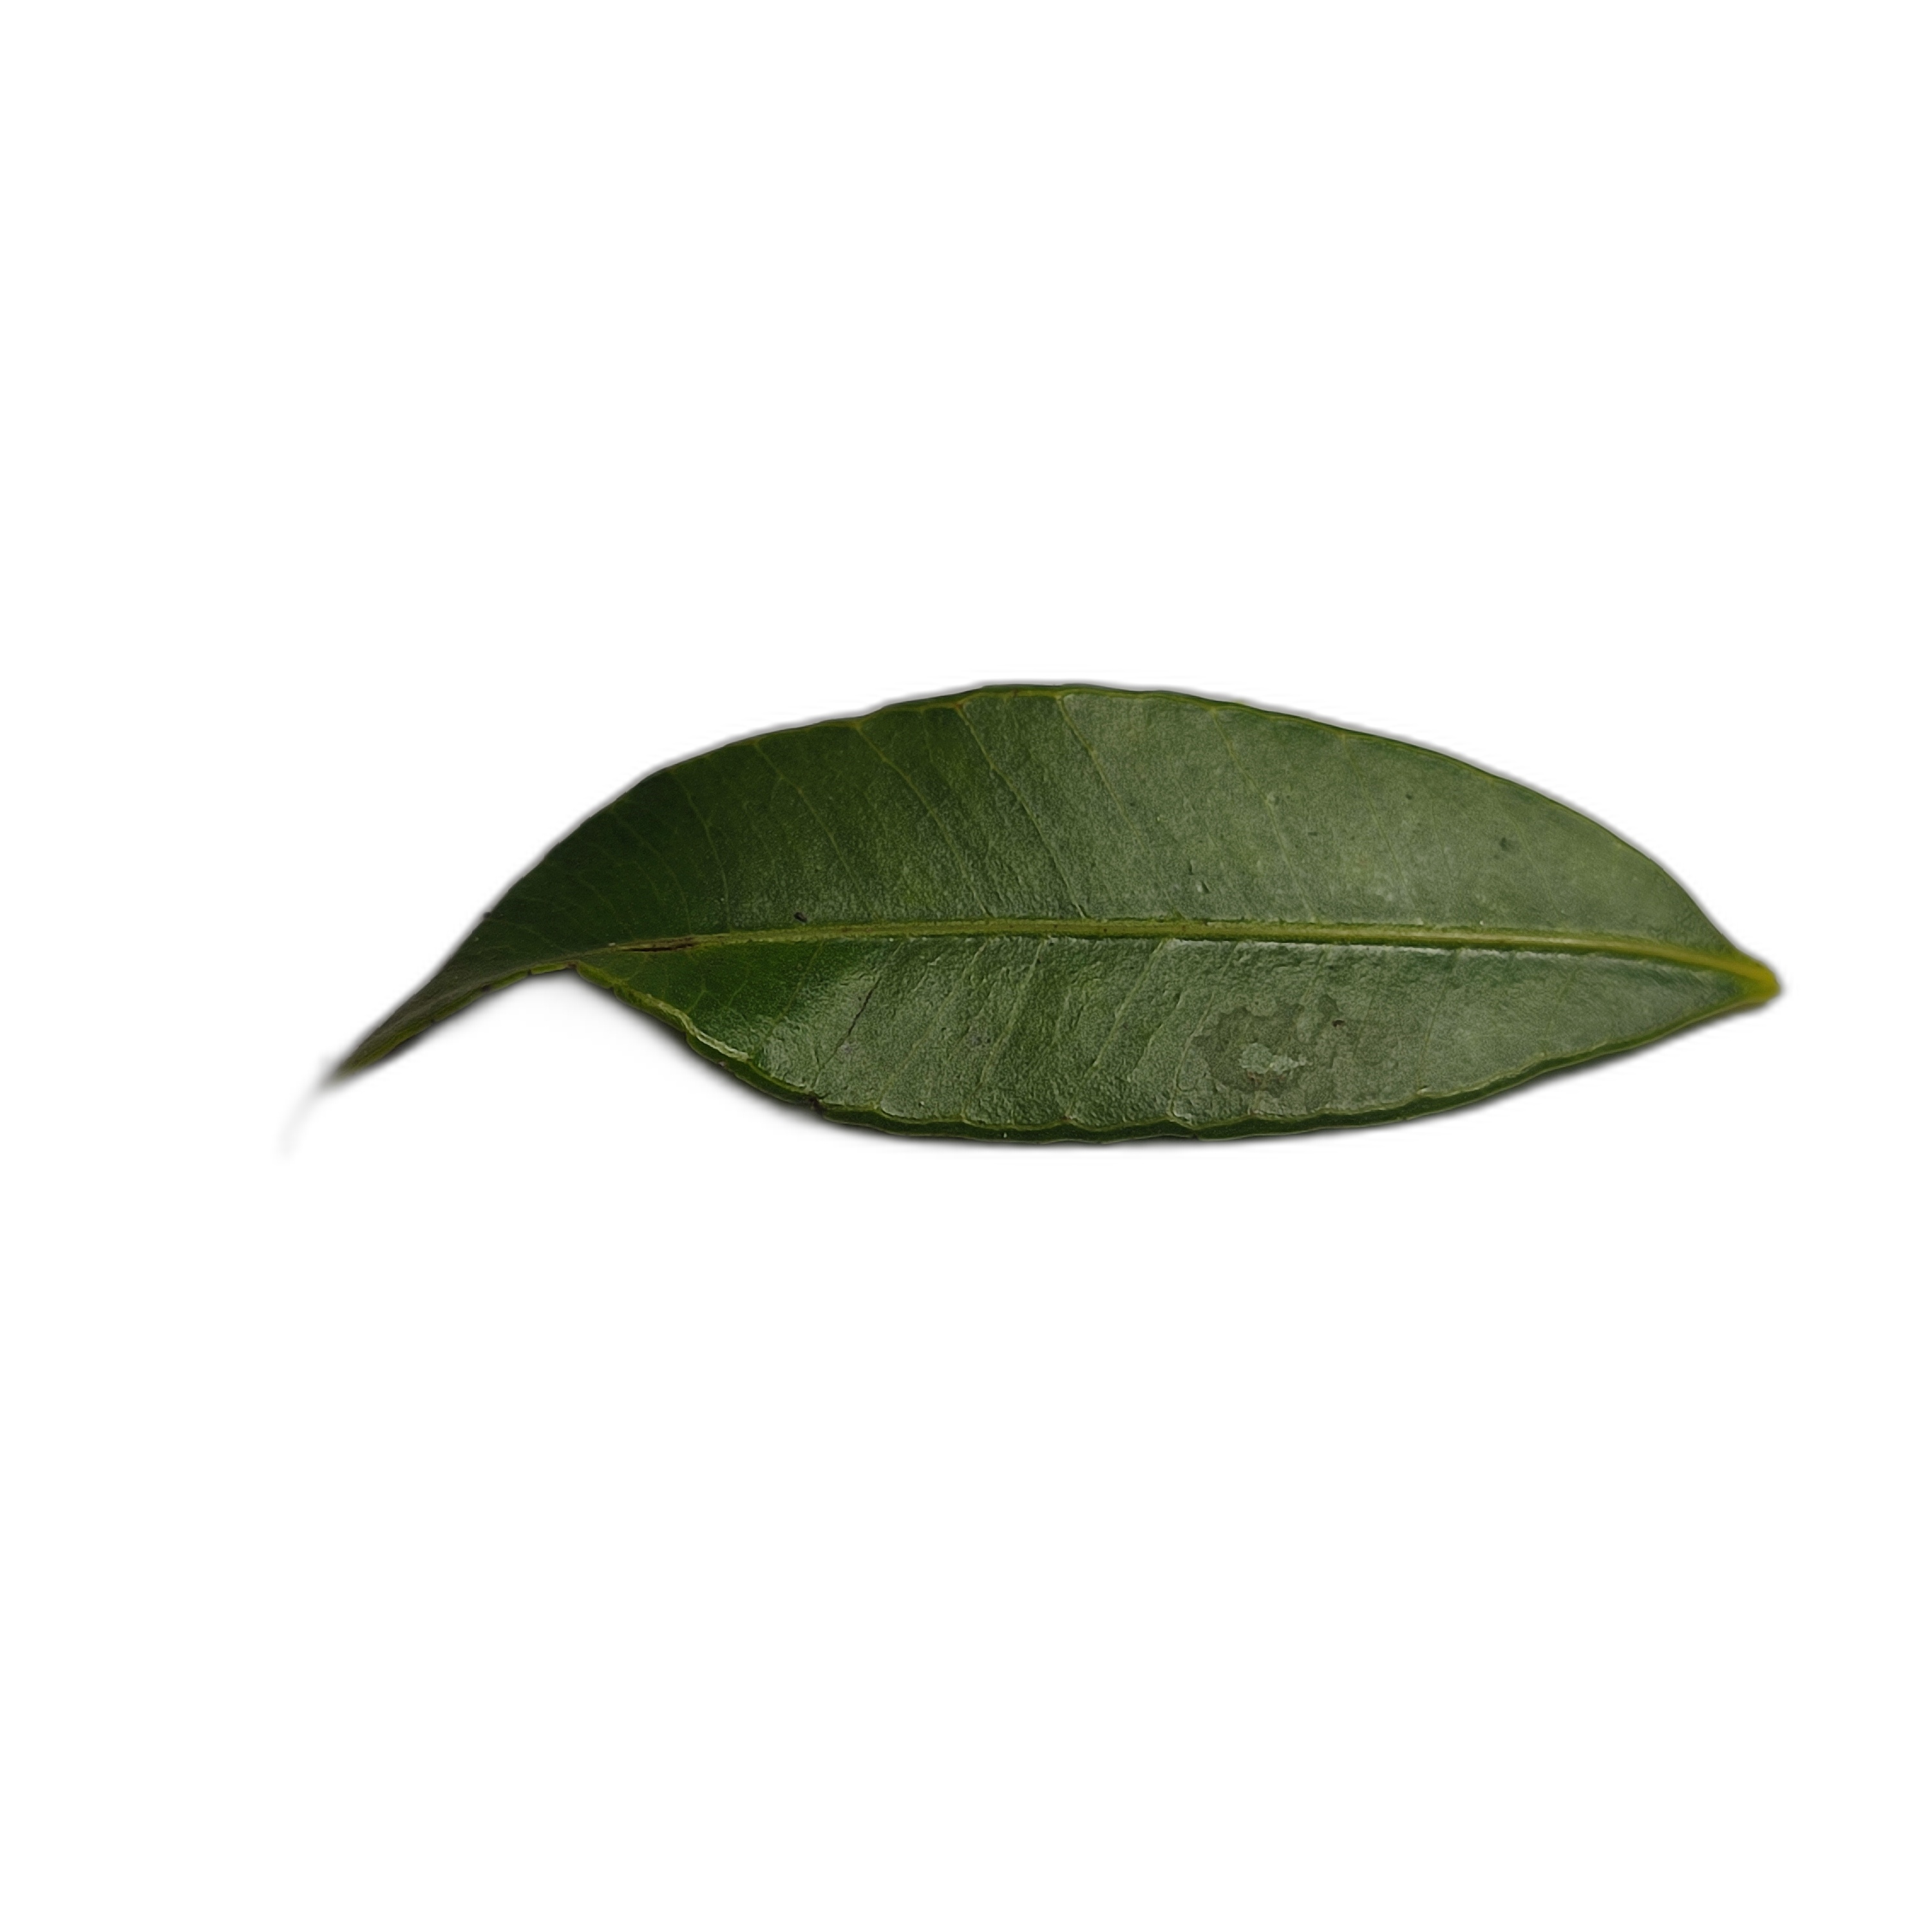
Label: healthy